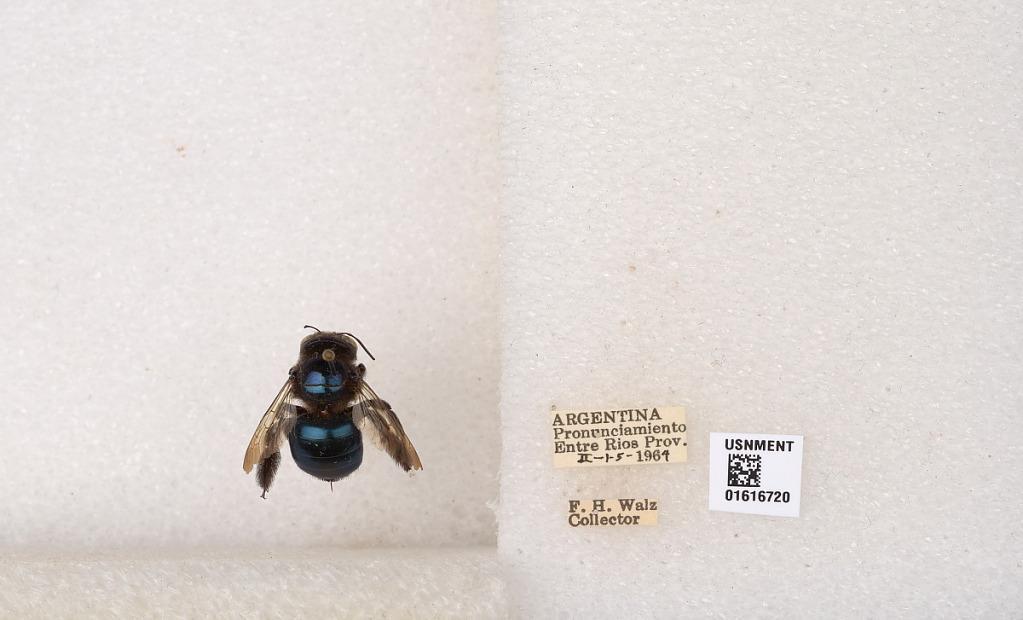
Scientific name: Xylocopa (Schonnherria) splendidula Lepeletier
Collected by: F. Walz
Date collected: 1964-2-1
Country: Argentina
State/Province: Entre Rios
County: Uruguay
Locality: Pronunciamiento